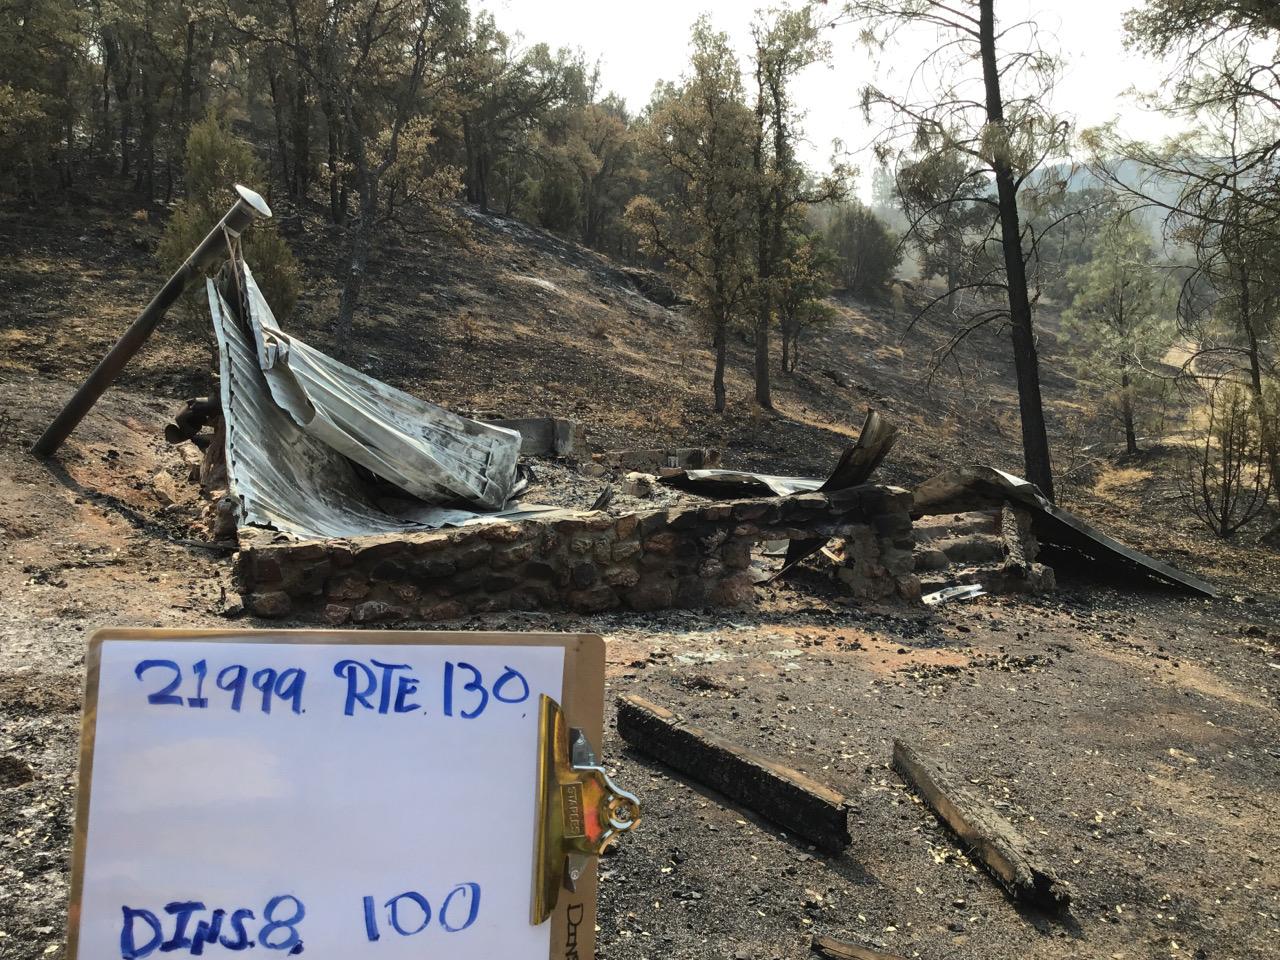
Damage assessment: destroyed